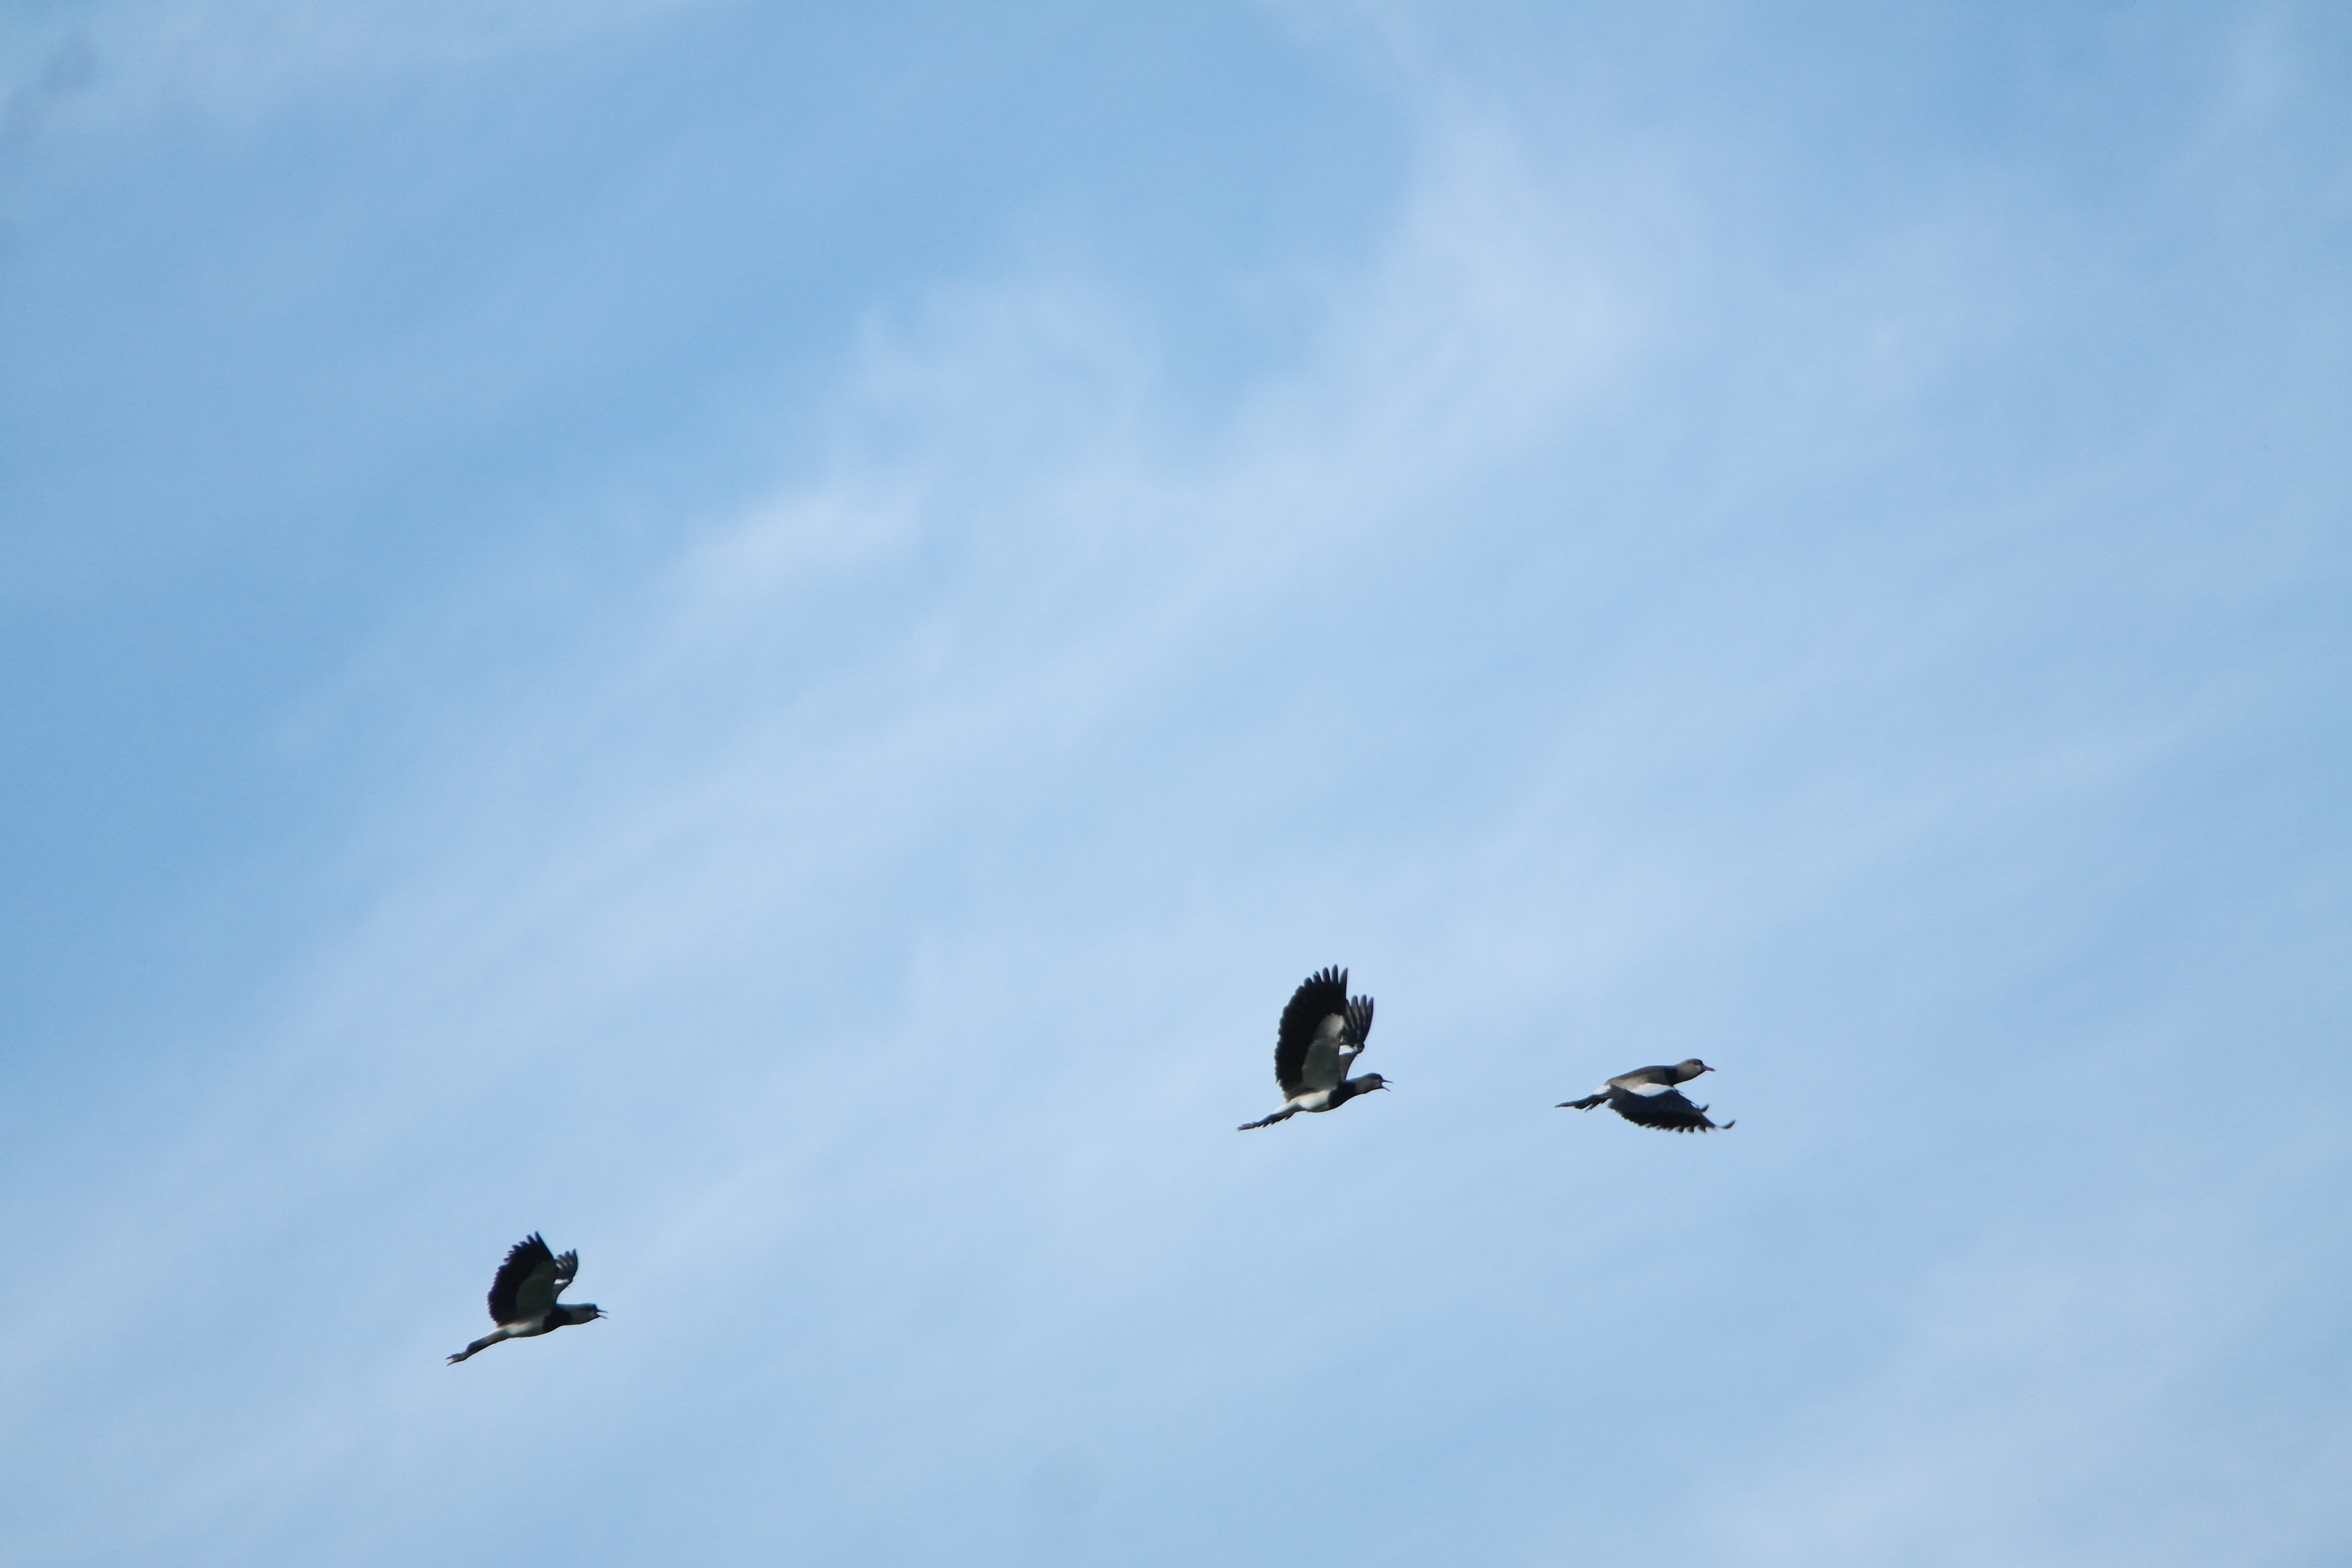
fly, birds, alcaravan, aves, volar, pajaros, cielo, blue, colombia, sky, bird, bird migration, beak, animal migration, flight, wing, seabird